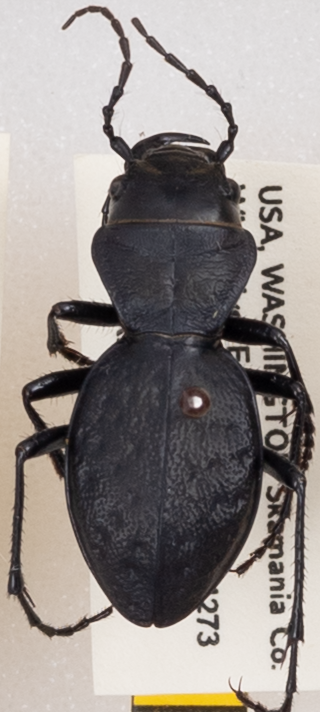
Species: Omus dejeanii
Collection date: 2019-07-16
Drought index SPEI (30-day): -0.138
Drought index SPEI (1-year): -1.834
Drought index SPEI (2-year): -2.09